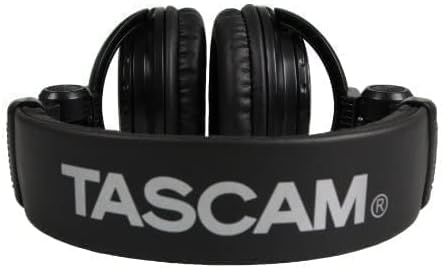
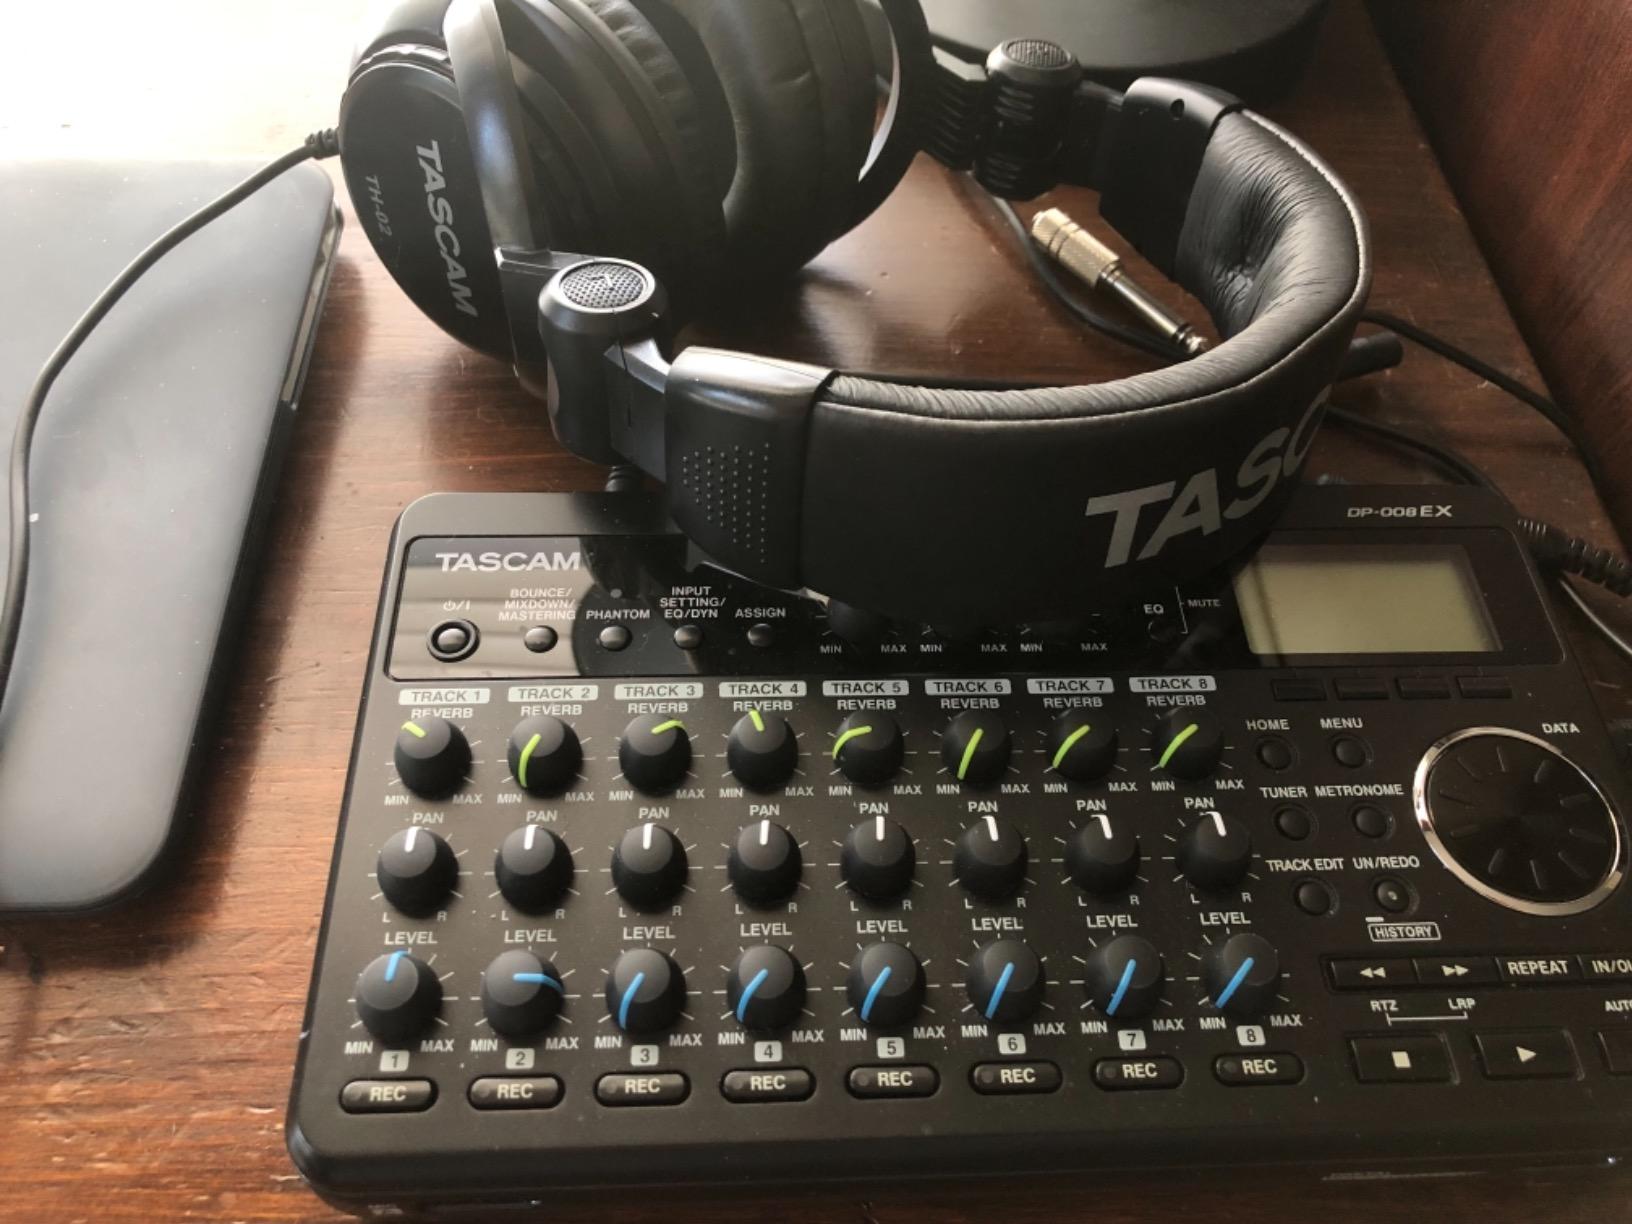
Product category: headphones
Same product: yes